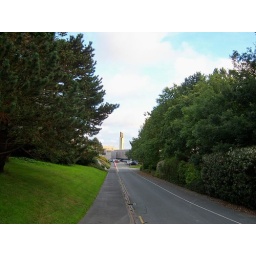
Looking towards the Hugh Owen building with the Student Union clock tower in the distance